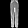
Label: Trouser